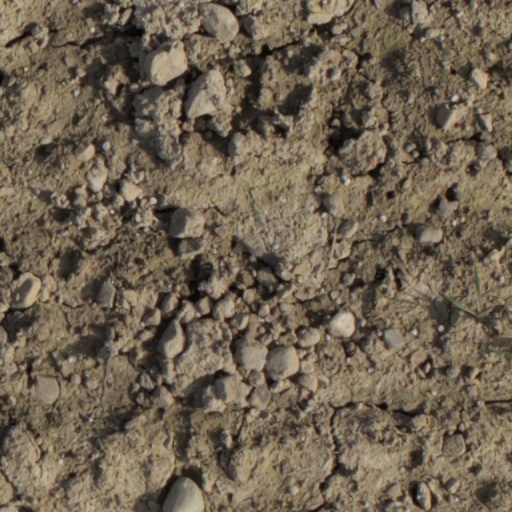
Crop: wheat